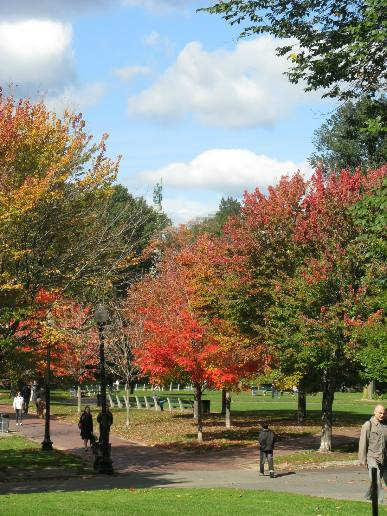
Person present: No